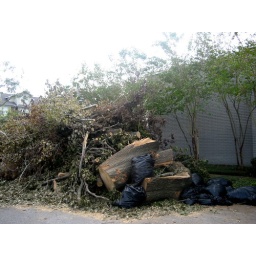
This used to be the big oak tree in front of the house across the street from this rubble.